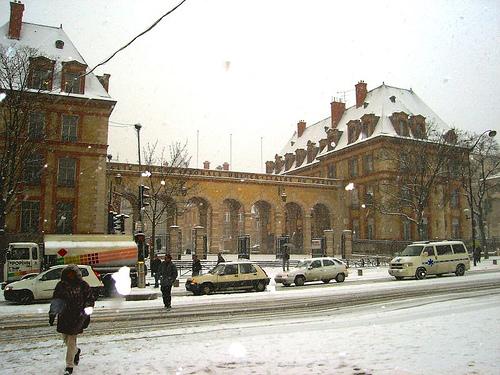
Weather: snow or frosty